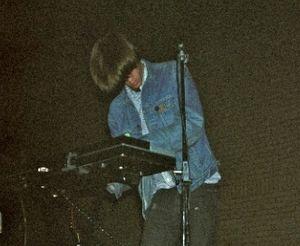
Peter Kember, plus connu sous le nom de scène de Sonic Boom, est un musicien anglais, né le 19 novembre 1965. Il est cofondateur du groupe Spacemen 3 avec Jason Pierce. Depuis la séparation de Spacemen 3, Sonic Boom mène deux groupes : Spectrum et Experimental Audio Research.